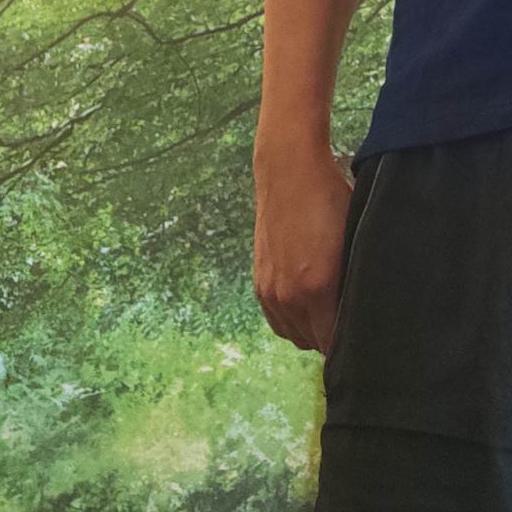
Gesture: no_gesture